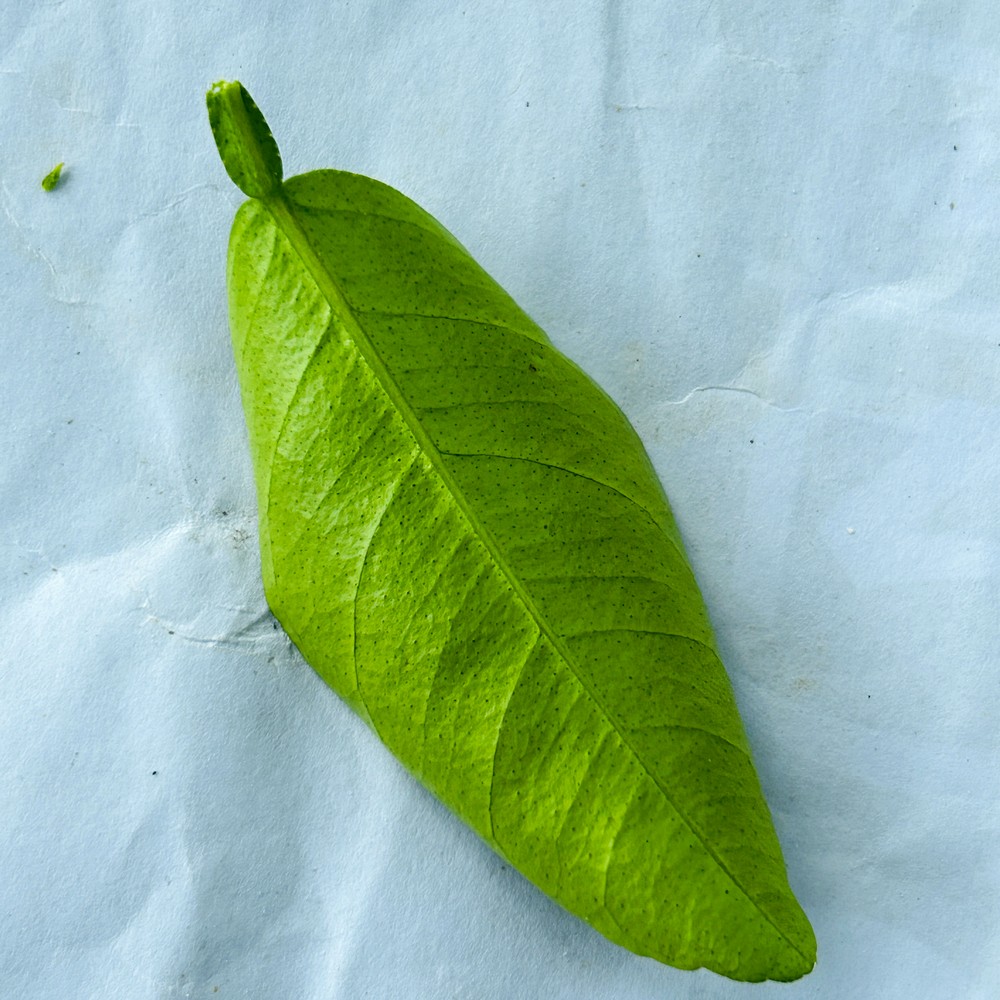
Label: Healthy Leaf